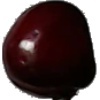
Label: cherry